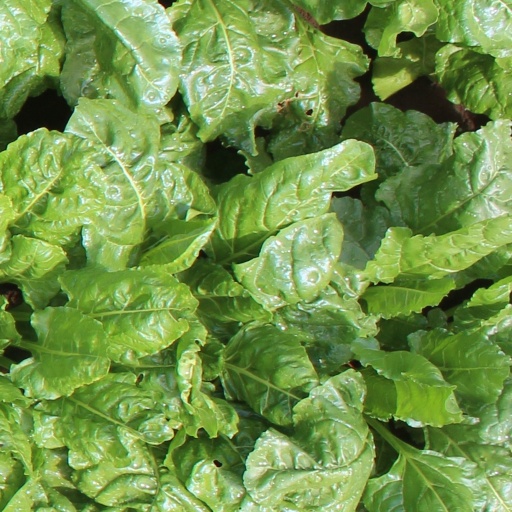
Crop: sugar beet